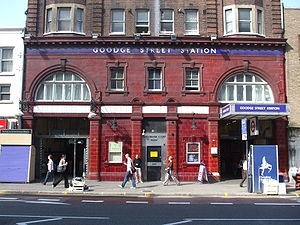
Goodge Street Station
Indgang på Tottenham Court Road
Goodge Street Station er en London Underground-station på Tottenham Court Road. Den er på Northern line mellem Tottenham Court Road og Warren Street og ligger i takstzone 1.